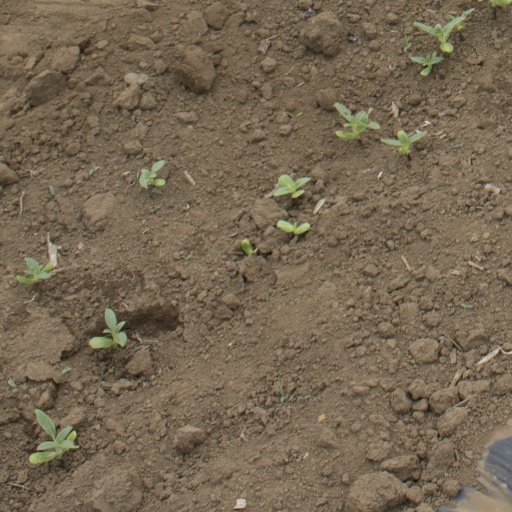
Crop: Jerusalem artichoke